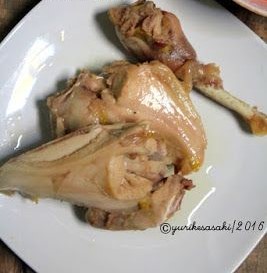
Label: ayam_pop